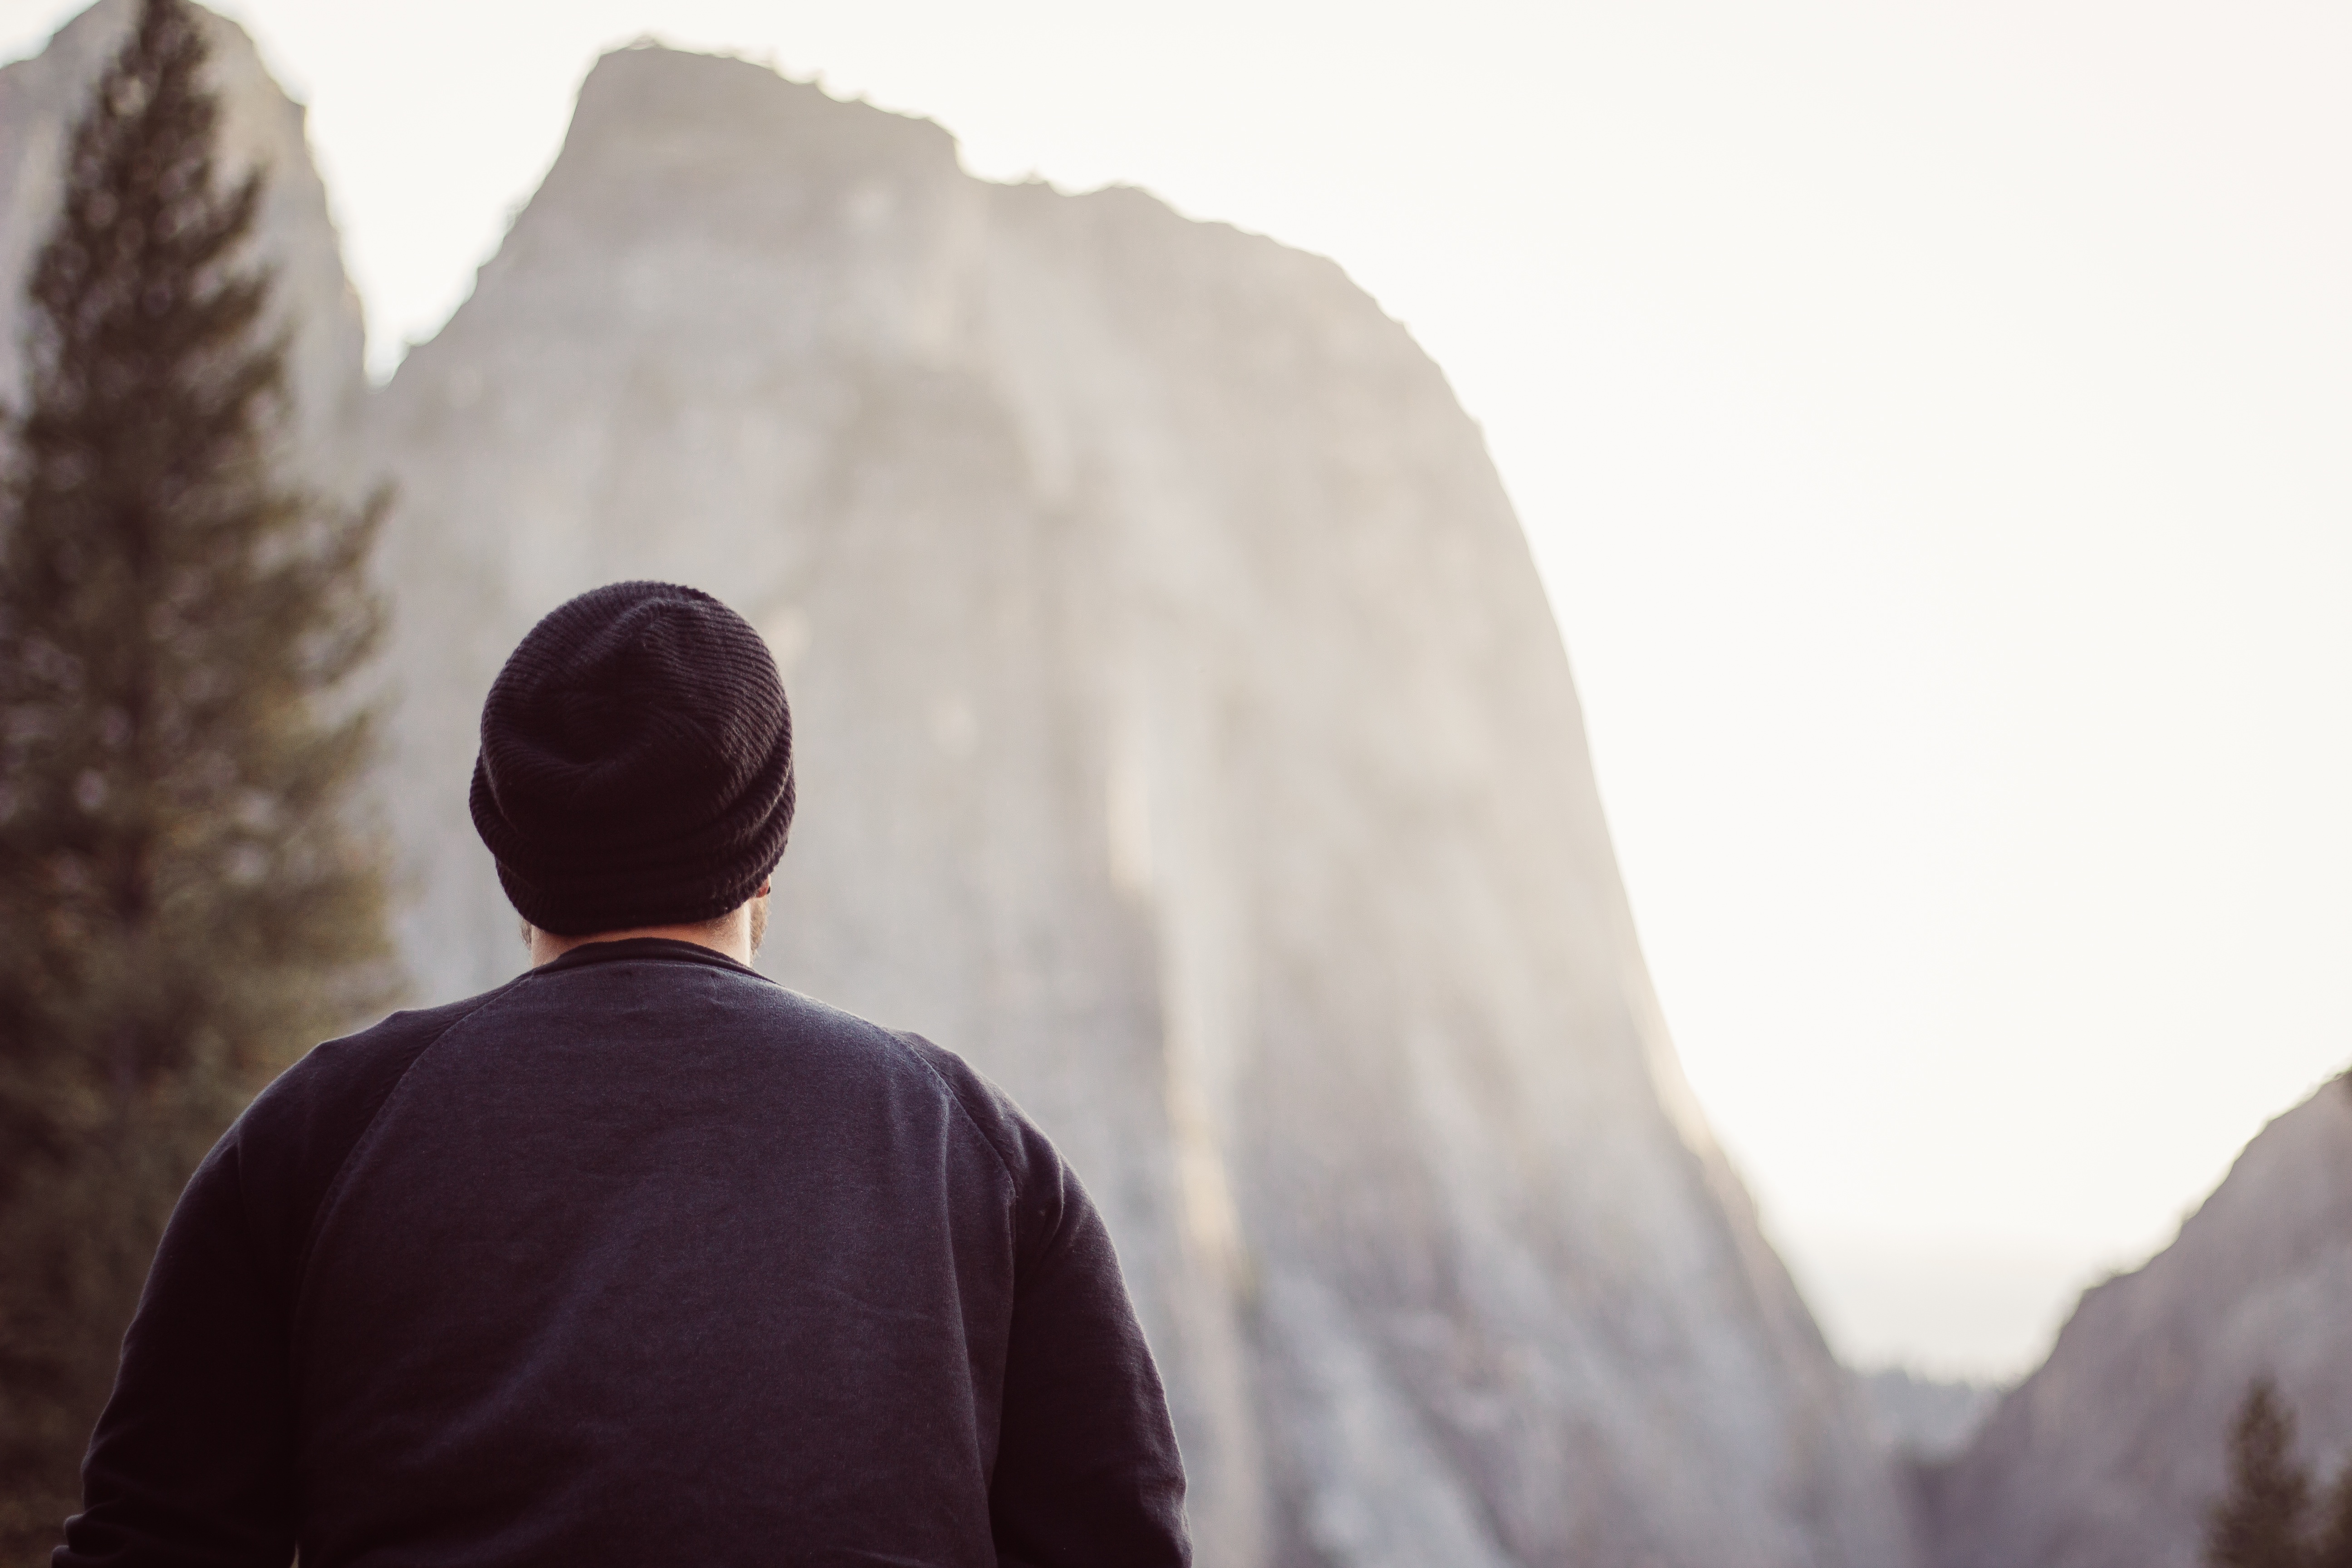
man, snow, winter, white, spring, season, temple, photograph, image